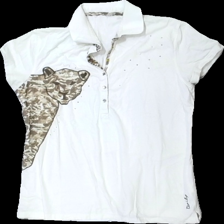
View: front
Type: T-shirt
Category: Ladies
Brand: Not in the list
Brand text on label: Daily
Colors: White, Brown, Beige
Material: 100% bomull
Pattern: Animal print
Cut: Regular
Season: All
Stains: Minor
Damage: smuts fläck
Damage location: bottom center
Damage 2: luddig
Damage 2 location: middle center
Damage 3: luddig
Damage 3 location: middle center
Price range: <50
Recommended usage: Reuse
Description: t-shirt med tryck
Comment: luddig